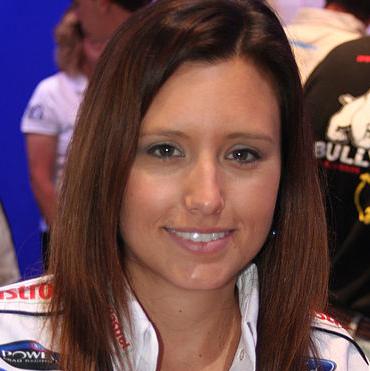
Age: 24